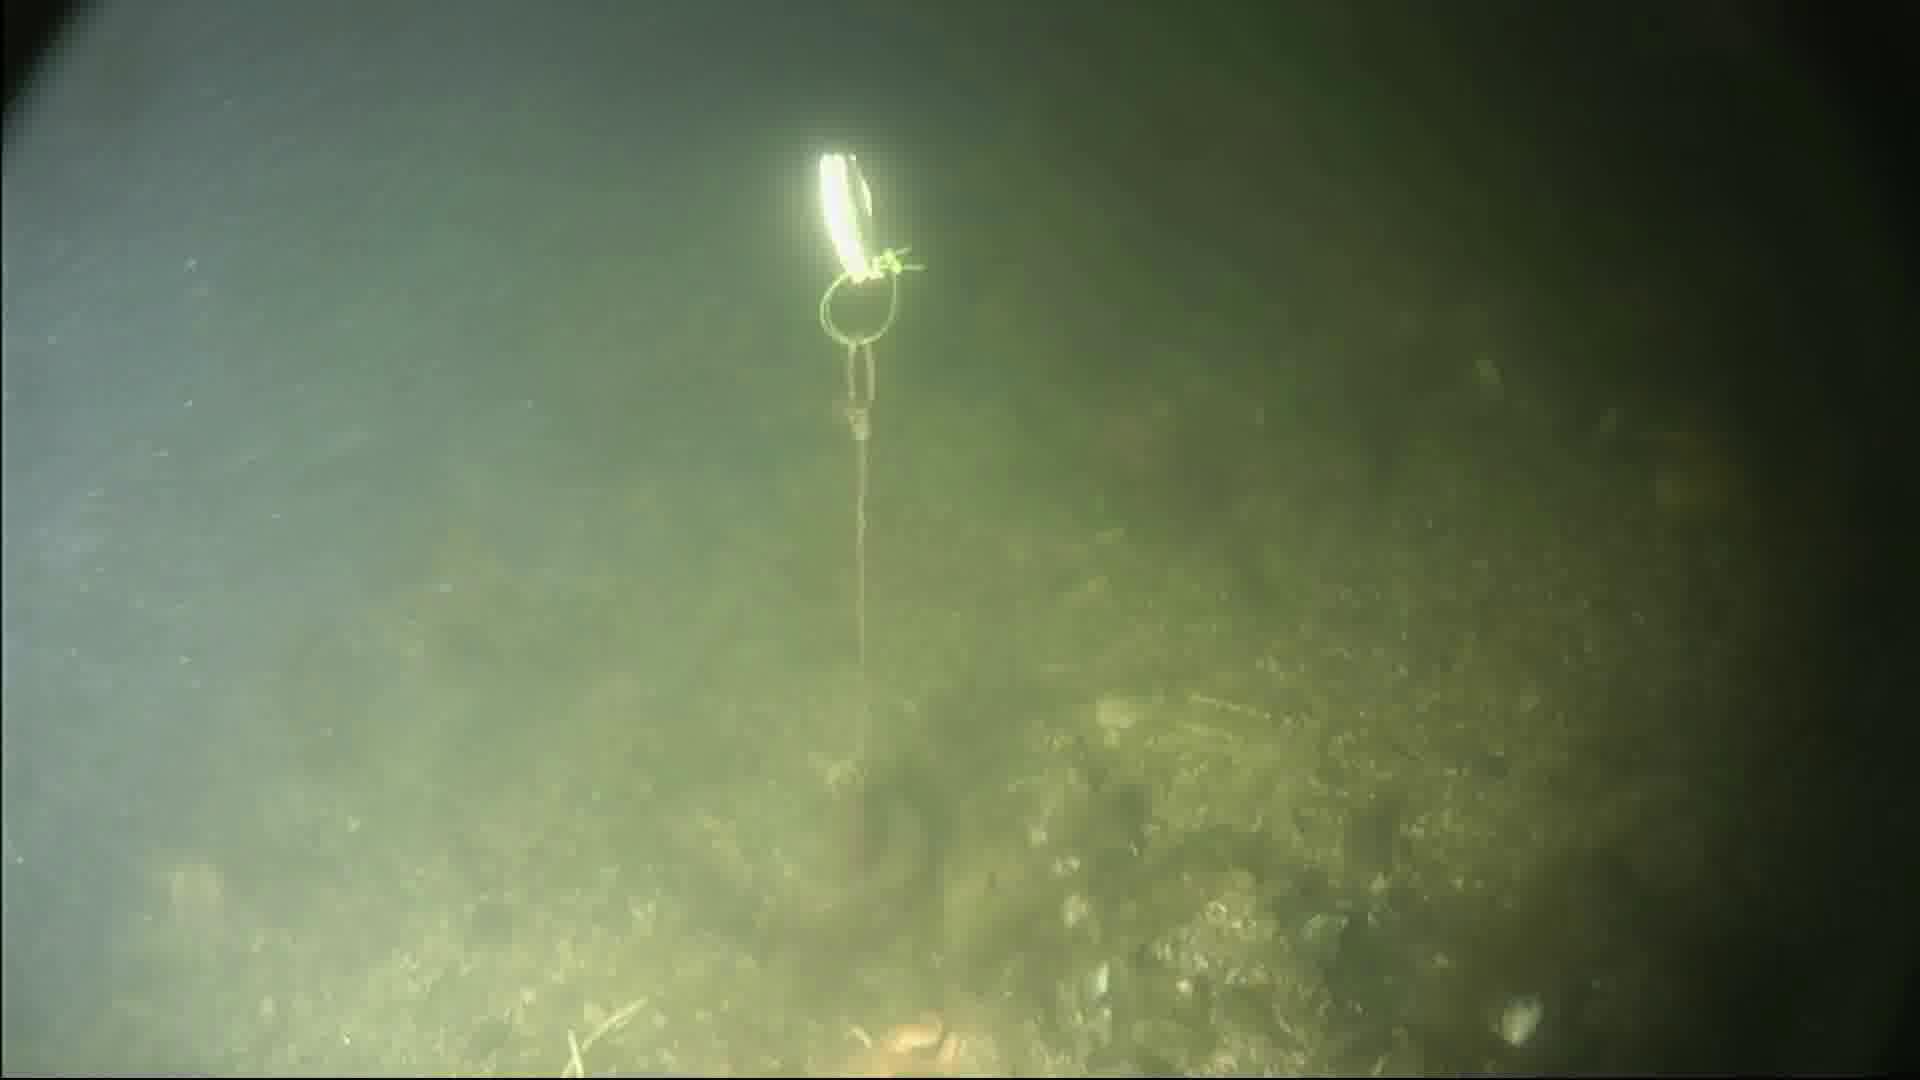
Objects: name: starfish
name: crab